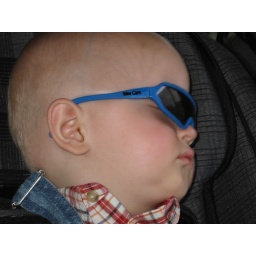
Skyler sleeping in the car with his shades on.